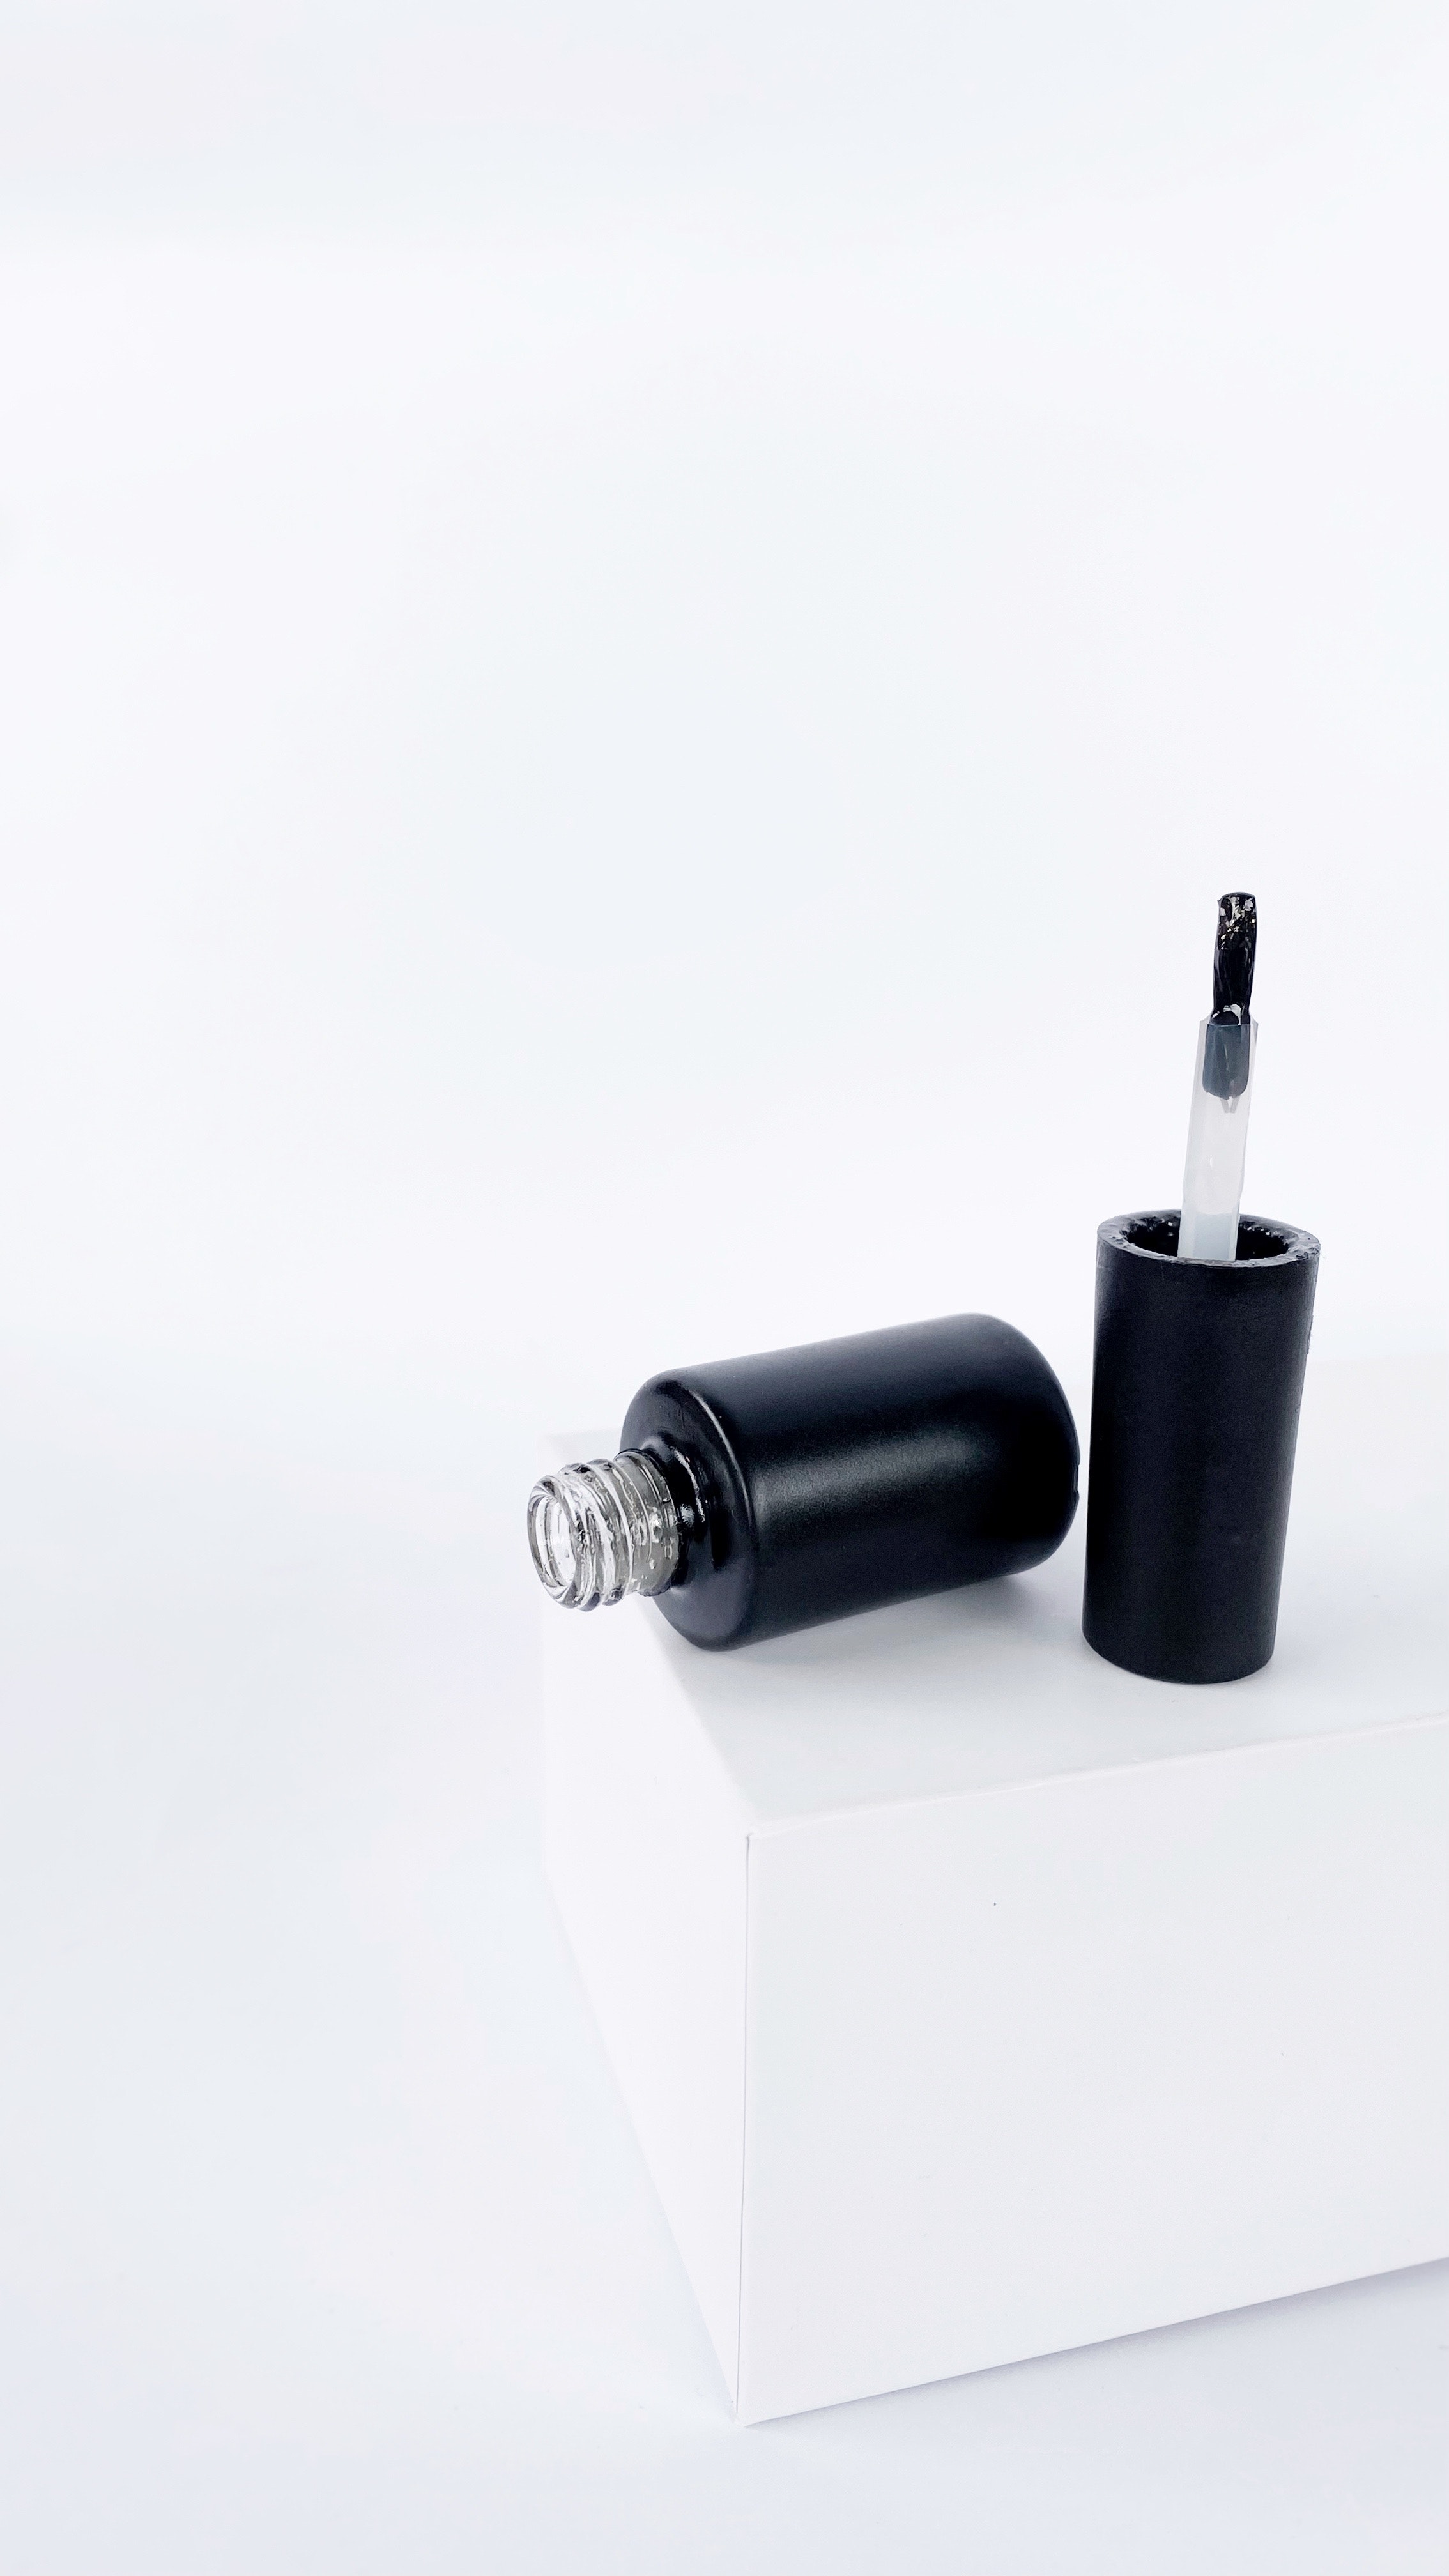
tool, liquid, cosmetics, fluid, Tints and shades, technology, gas, electric blue, rectangle, magenta, fashion accessory, metal, font, audio equipment, cylinder, electronics accessory, still life photography